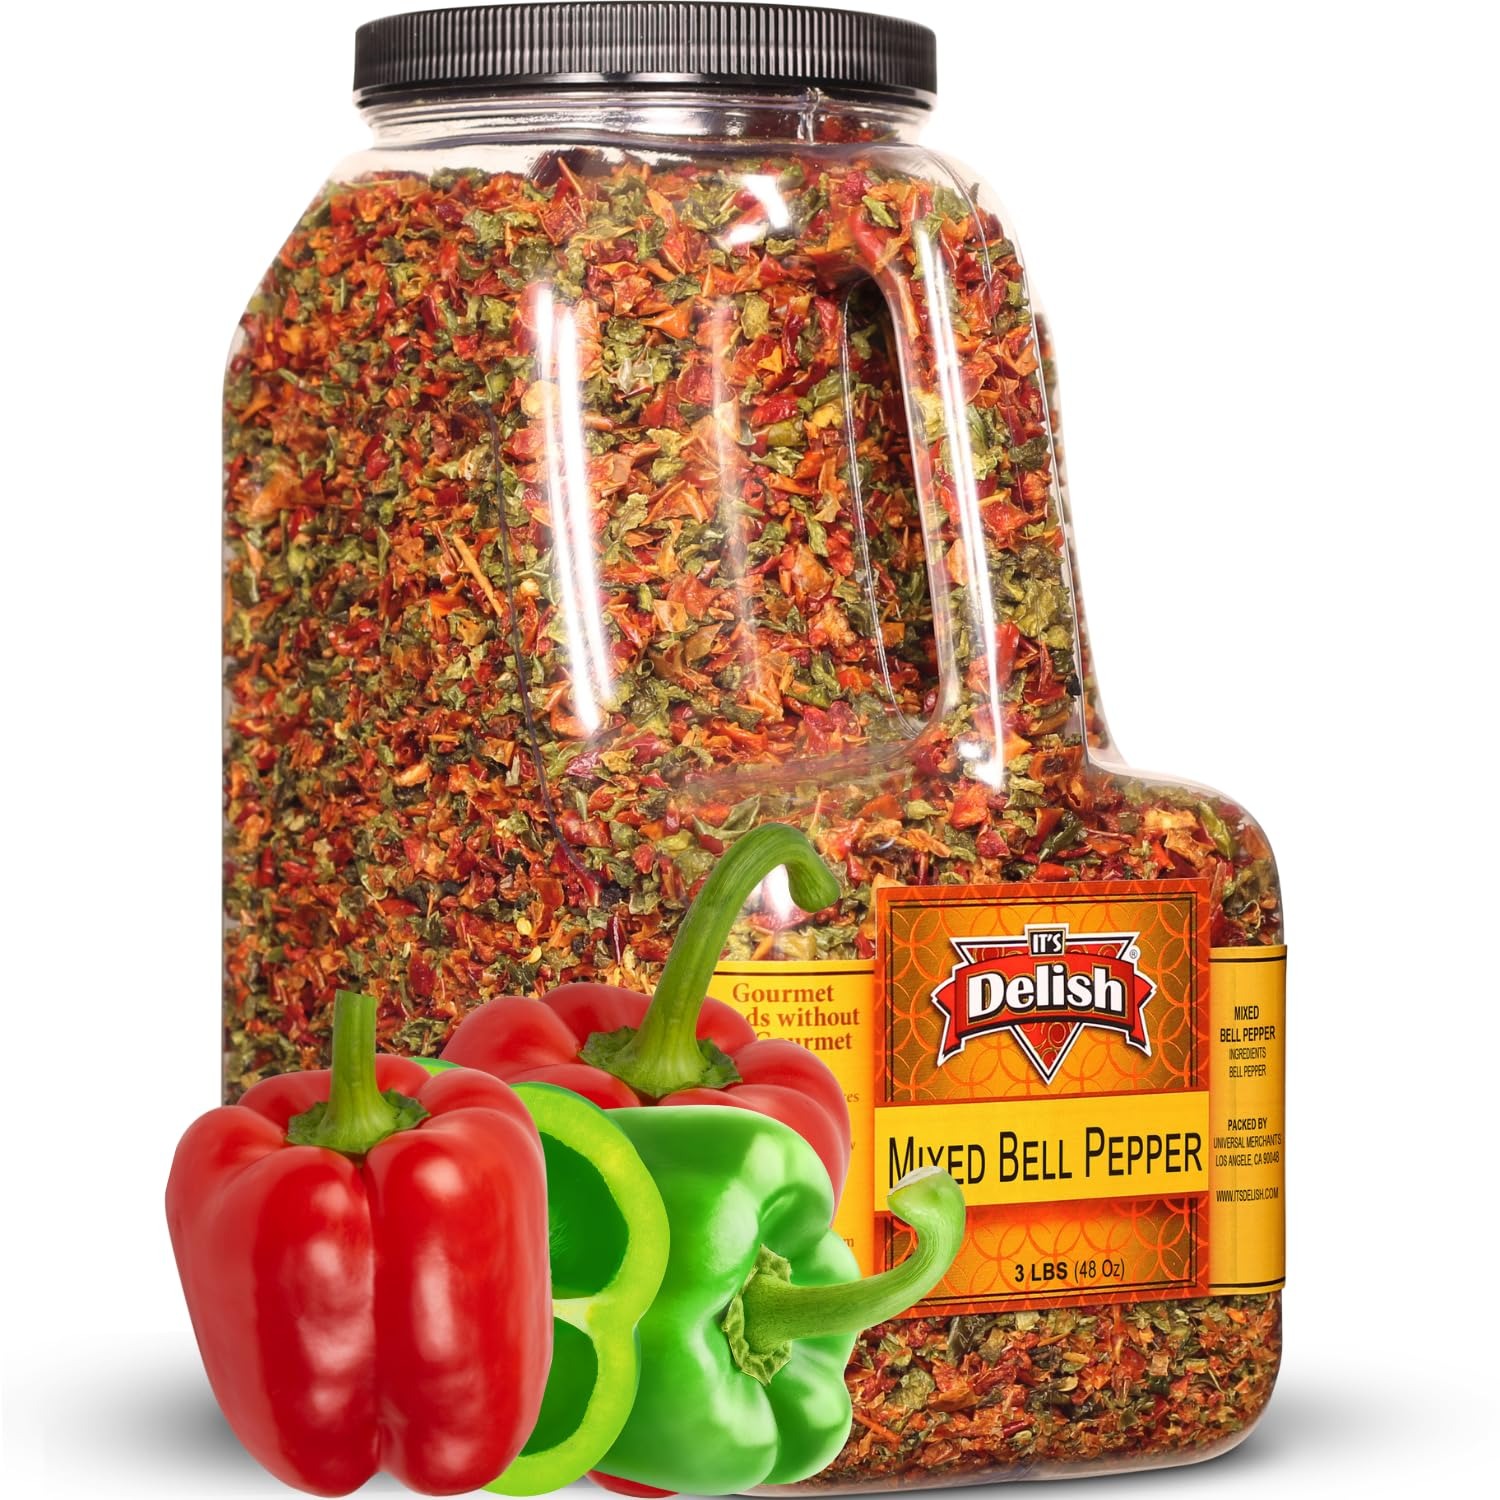
Item Name: Dehydrated Dried Red and Green Bell Peppers Mix by It's Delish – 48 Oz (3 lbs) Restaurant Gallon Size Jug With handle – Sealed to Maintain Freshness – Chopped & Dried Vegetable Spice Seasoning
Bullet Point 1: ⭐ QUALITY, ALL NATURAL, FRESH WHEN YOU NEED THEM ⭐– All natural, Premium Quality Mix of Diced and Dehydrated Green and Red Bell Peppers. Perfect for soup, stew, sauce, stuffing, ramen, pasta, casserole and more.
Bullet Point 2: 🌎 SAFE, HIGH QUALITY PACKING & BULK VALUE SIZE 🌎 – 48 Oz (3 lbs) Restaurant Gallon Size Jug With handle by Its Delish brand. Dehydrated to maintain high nutritional value and reduce nutrient loss; More nutritious than canned or frozen veggies. Snack out of the container or use with meals or camping. Contents may settle during transit.
Bullet Point 3: 💯 HEALTHY USES 💯 – For healthy meals, camping, backpacking and more, cooking or for emergency supply. Great for soups, stews, sauces, meatloaf, rice dishes for camping and when fresh peppers aren't in season. Can store up to 25 years in proper conditions.
Bullet Point 4: ❤️ DIRECTIONS & USES ❤️ – Cover 1 volume of dehydrated pepper with 2 volumes of water. Soak in hot water or broth for 30 min to 2 hours to reconstitute, use in fresh bell pepper recipes. Drain peppers, the peppers should re hydrate to approximately their original form. Or, sprinkle into any recipe without reconstituting!
Bullet Point 5: 🔆 YOU ARE VALUABLE 🔆 – We cherish your involvement in our brand more than everything else. It is Certified Kosher OU Packaged in the USA non-GMO, No MSG. Carefully selected and gently air dried and No additives or preservatives. If you need our help or need to ask something reach out to us. Our help group will be glad to support you and guarantee that you are 100% satisfied.
Product Description: <p><strong>Dried Red and Green Bell Peppers Mix by It's Delish - 48 Oz (3 lbs) Restaurant Gallon Size Jug With handle</strong></p> <p>Fresh, mature and firm bell peppers are washed, trimmed cut, and dehydrated. After dehydration, the material is sifted, sorted, and graded. To refresh, for recipes containing little moisture, soak 1-part dry dices in 3 parts water in as little as 15 minutes to 1 or 2 hours depending on preference and recipe, or blend dry in dry-mix formulas and peppers will refresh upon 20 minutes or more for low heat liquid cooking. Dehydrated Sweet Bell Pepper is a necessity for all pantries. Easy to prepare, just sprinkle a handful and walla! Add some to soup, rice and even an omelet! Dried Red and Green Bell Peppers Mix by It's Delish Fresh and delicious dried bell peppers by Its Delish now comes in a huge gallon size container perfect for restaurants and food service establishments. These are sweet peppers and not hot. They are packed and shipped ready for you to store or take on your camping trip. Also a great way to use peppers without shopping for fresh peppers and the need to chop them up. Excellent for many dishes and crock pot recipes. Enjoy! <p><br><b>About It's Delish!</b><br><br>It's Delish was established in 1992 and is located in North Hollywood, California. It's Delish is a food manufacturer and distributor who produces over 500 gourmet food products including licorice, sour belts, taffies, caramels, Jordan almonds, chocolates, nuts, fruits, trail mixes, spices, and the spice blends. It's Delish also produces organics and all natural products. We give you the opportunity to order from the factory direct!<br><br>It’s Delish! prides itself on the four pillars that are at the foundation of everything we do.<br><br>Innovation Quality Value Service
Value: 48.0
Unit: Ounce

Price: 68.99